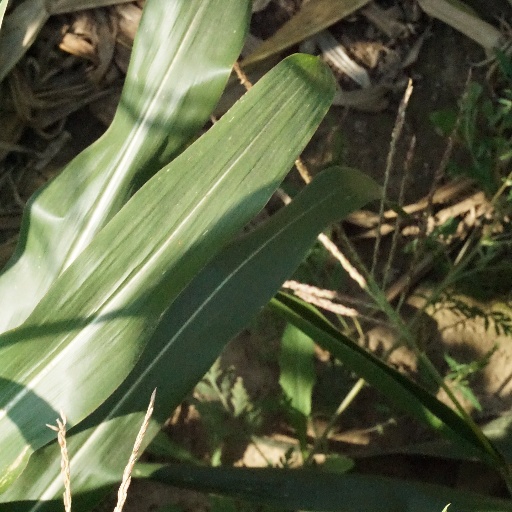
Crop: maize; corn